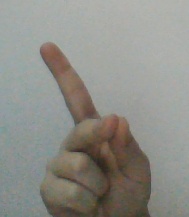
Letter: ta